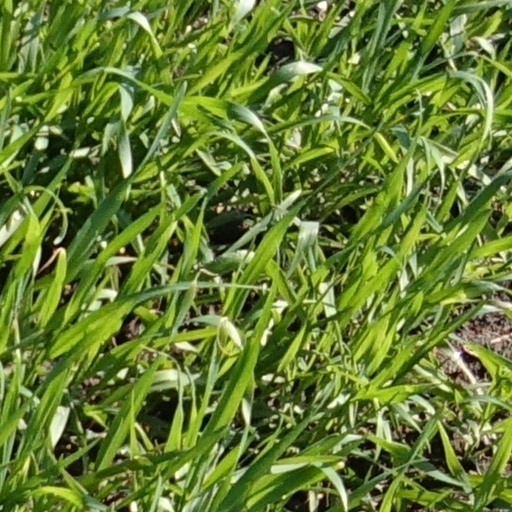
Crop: wheat